Dorman Museum

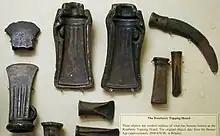
Roseberry Topping hoard

Christopher Dresser was a pivotal figure in the Aesthetic Movement and deeply involved in the Linthorpe Art Pottery less than a mile from the museum which after the closure thus has the primary Dresser collection. This was backed by a Heritage Lottery Fund grant leading to the 2014-refurbished gallery. It showcases 160 works produced directly from his designs, as well as those produced by others influenced by his work, and the collection expands. The mostpart was bought from one collector – further helped by the Art Fund and the V&A's Purchase Grant Fund. The Linthorpe Art Pottery gallery covers the pottery's success, sources and lasting inspirations – by no means limited to ceramics.